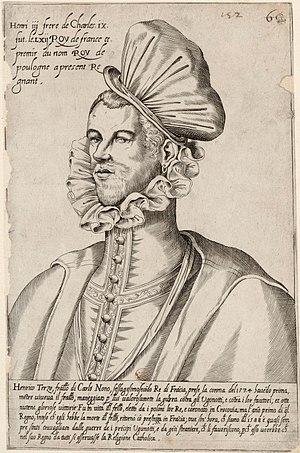
Portrait gravé de Henri III, en buste, de 3/4 dirigé à gauche.
Henri III, né le 19 septembre 1551 à Fontainebleau et mort assassiné le 2 août 1589 à Saint-Cloud, est roi de Pologne sous le nom d'Henri Iᵉʳ de 1573 à 1575 et roi de France de 1574 à 1589. Il est le dernier roi de la dynastie des Valois.